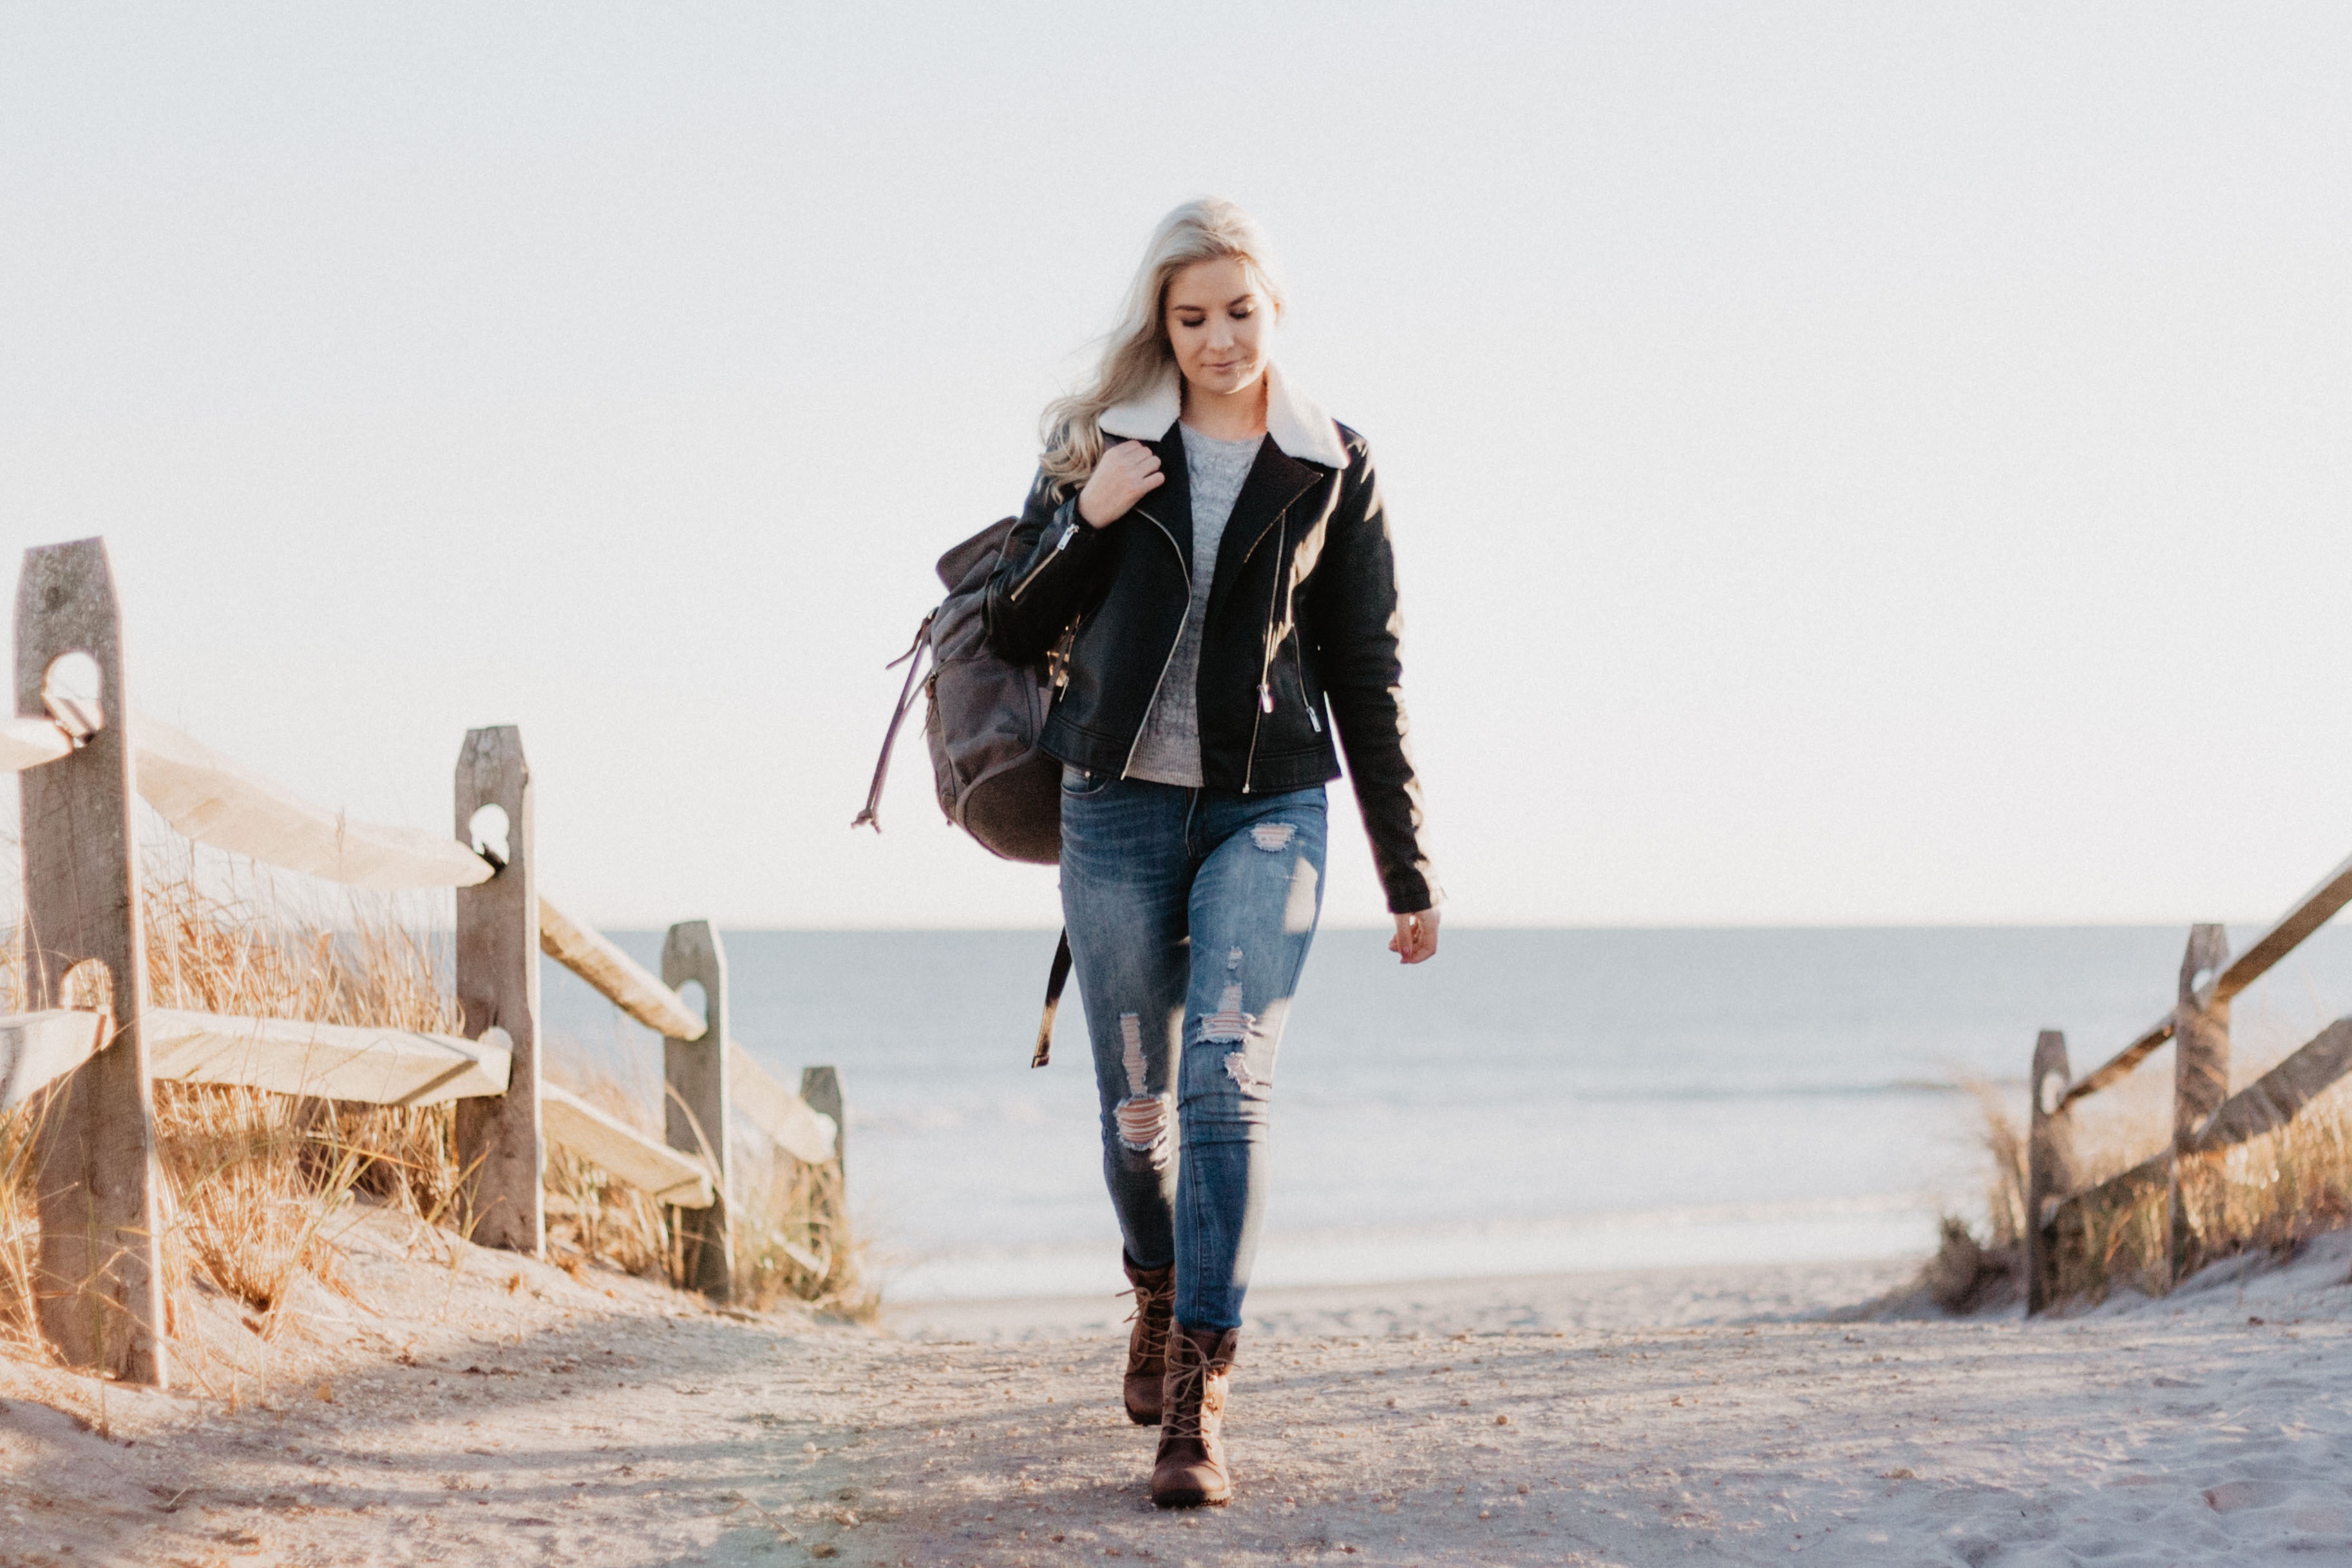
photograph, jeans, clothing, denim, fashion, outerwear, street fashion, standing, leather, footwear, jacket, winter, photography, textile, fun, trousers, brown hair, leather jacket, top, shoe, long hair, freezing, fur, portrait photography, blazer, style, boot, coat